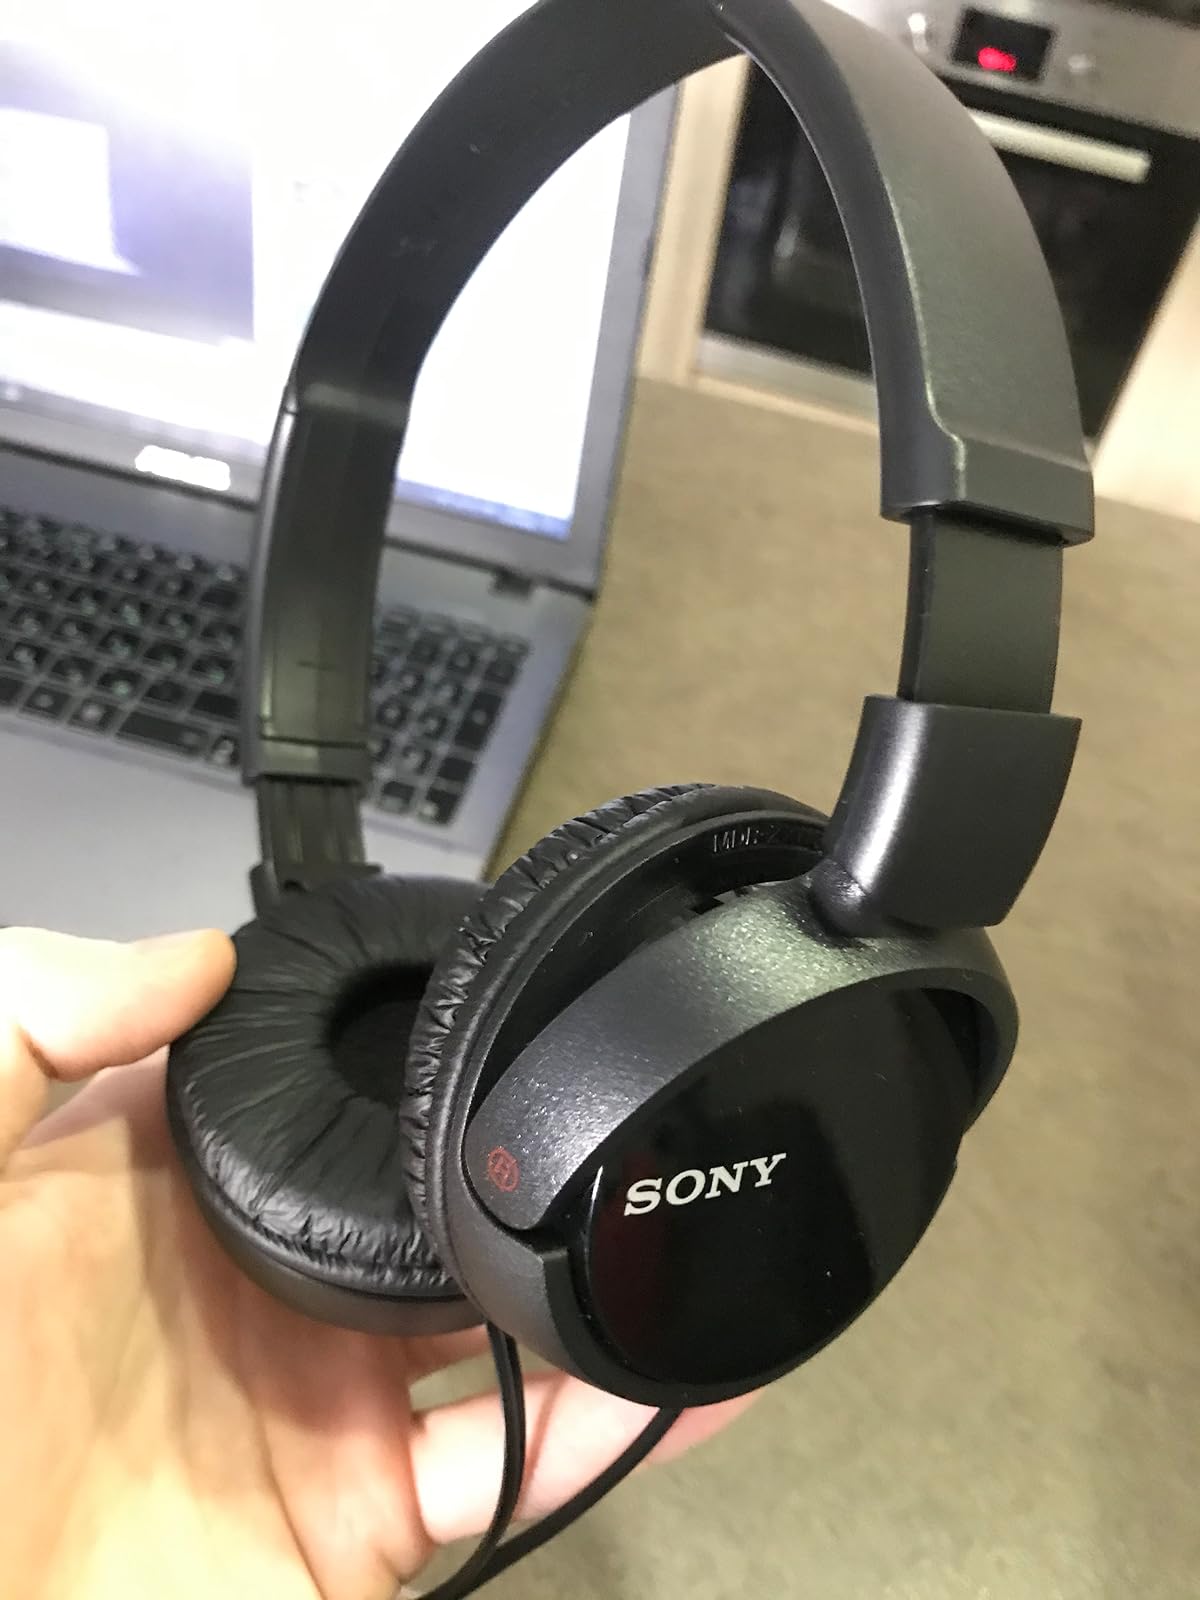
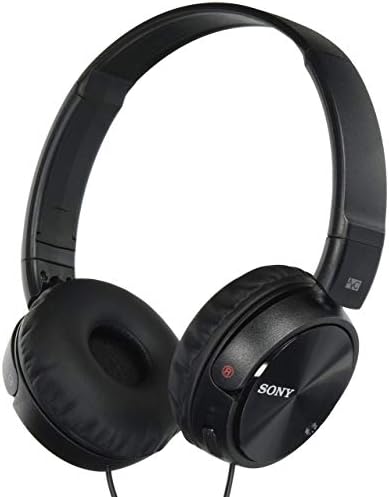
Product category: headphones
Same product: yes